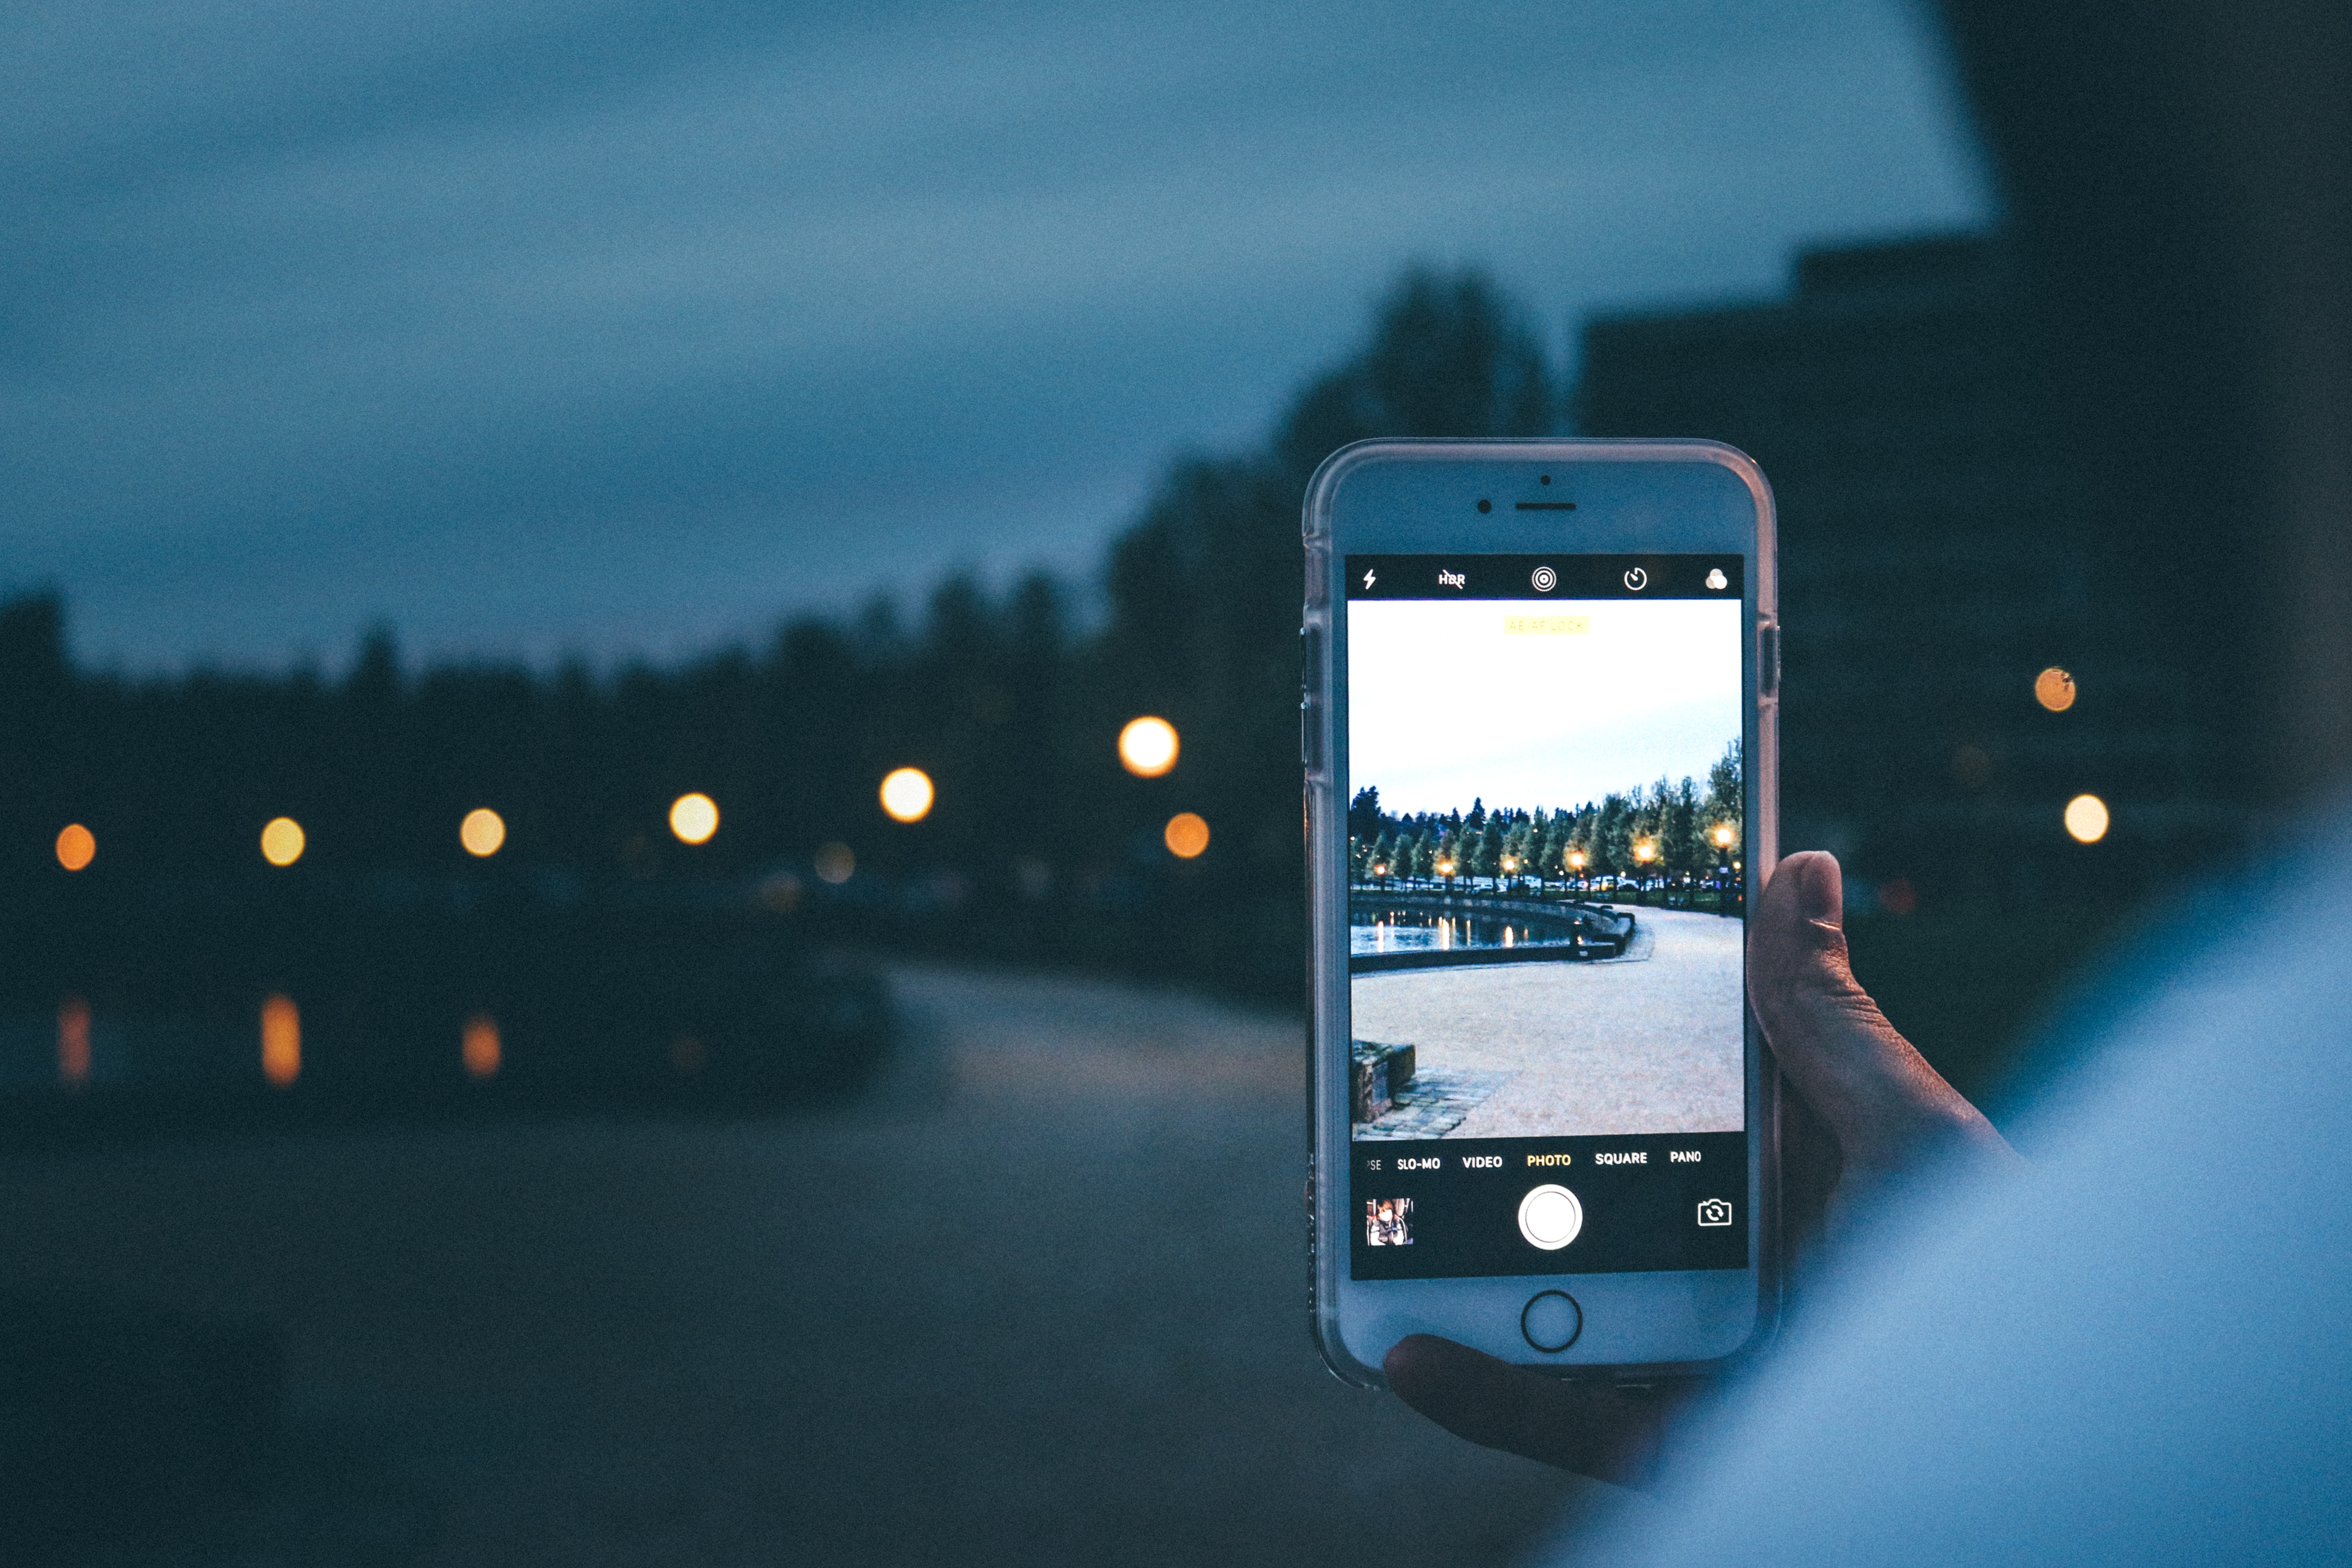
iphone, man, light, road, street, park, gadget, blue, mobile phone, holding, lights, screenshot, atmosphere of earth, computer wallpaper, portable communications device